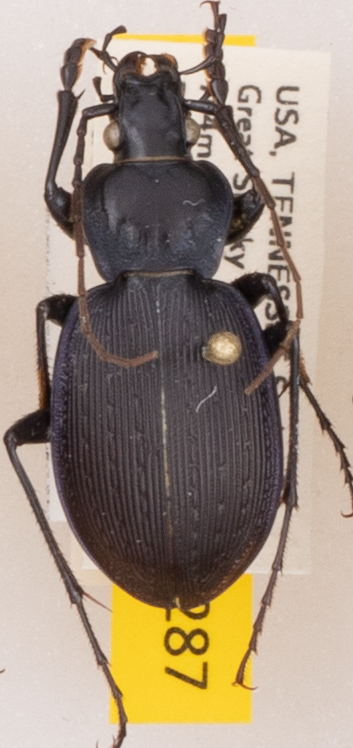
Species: Carabus goryi
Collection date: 2020-07-21
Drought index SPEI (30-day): -0.554
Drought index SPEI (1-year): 1.444
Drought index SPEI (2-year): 2.09